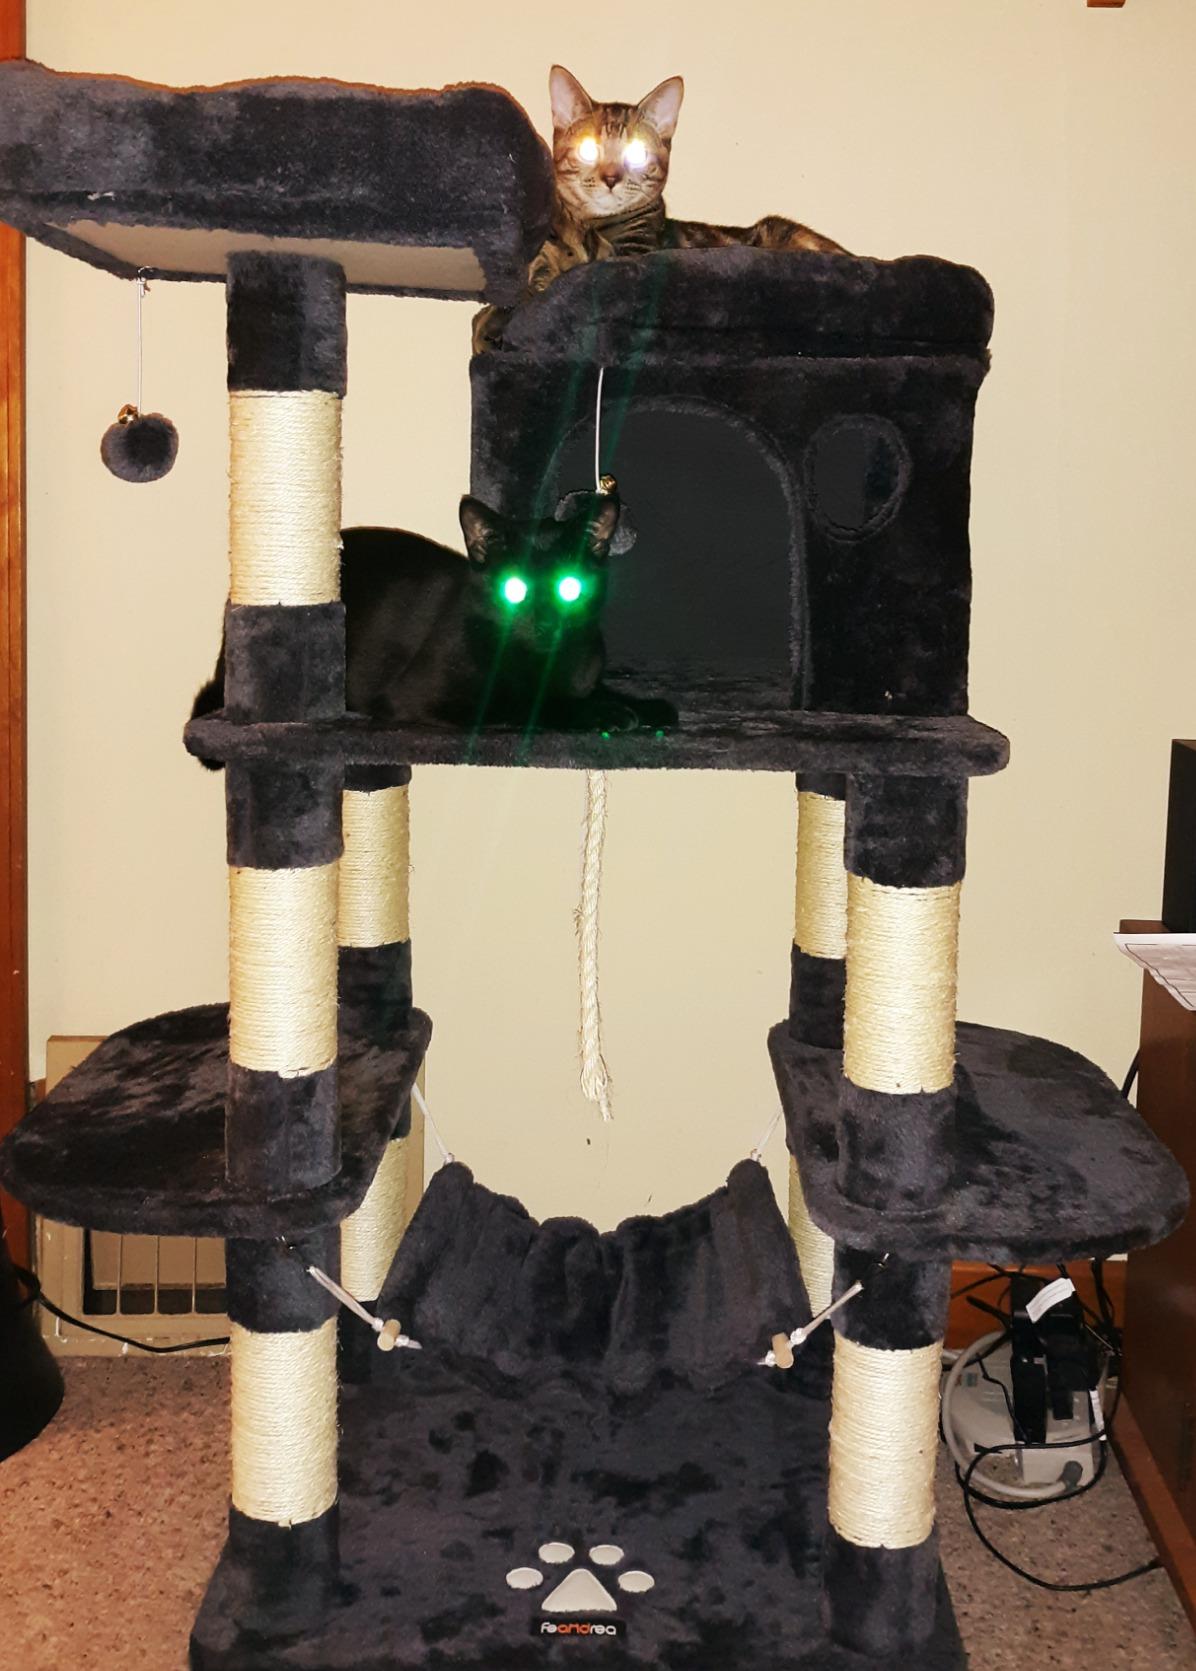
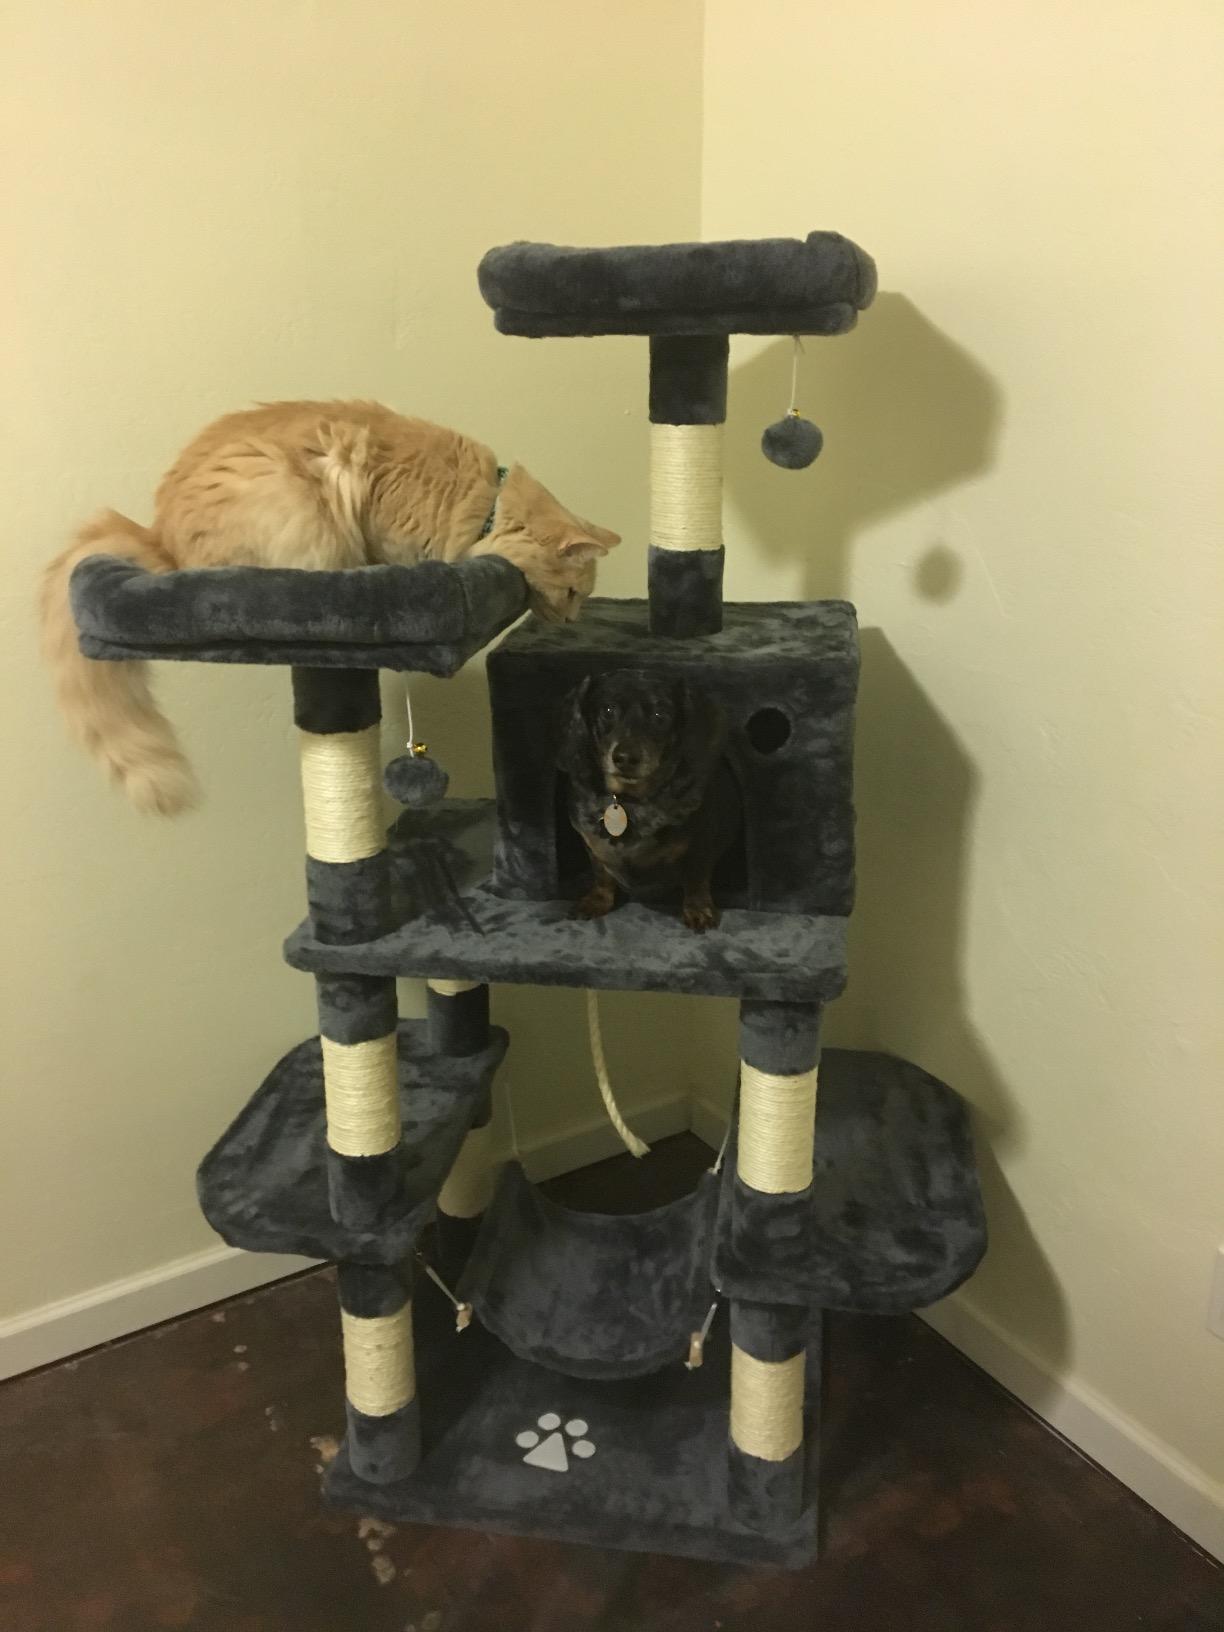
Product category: items_cat tree
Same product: yes